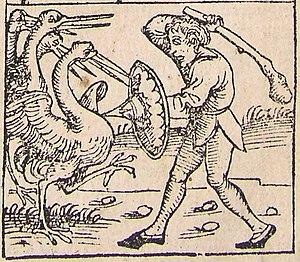
Le nain est une créature humanoïde, légendaire et imaginaire, souterraine et de petite taille, dont la figure actuelle est principalement issue de la mythologie nordique et des croyances germaniques médiévales. Comme le lutin, le gobelin et le gnome, avec lesquels il est souvent confondu, il fait partie du « petit peuple ». Il partage peut-être l'origine des géants mythologiques.